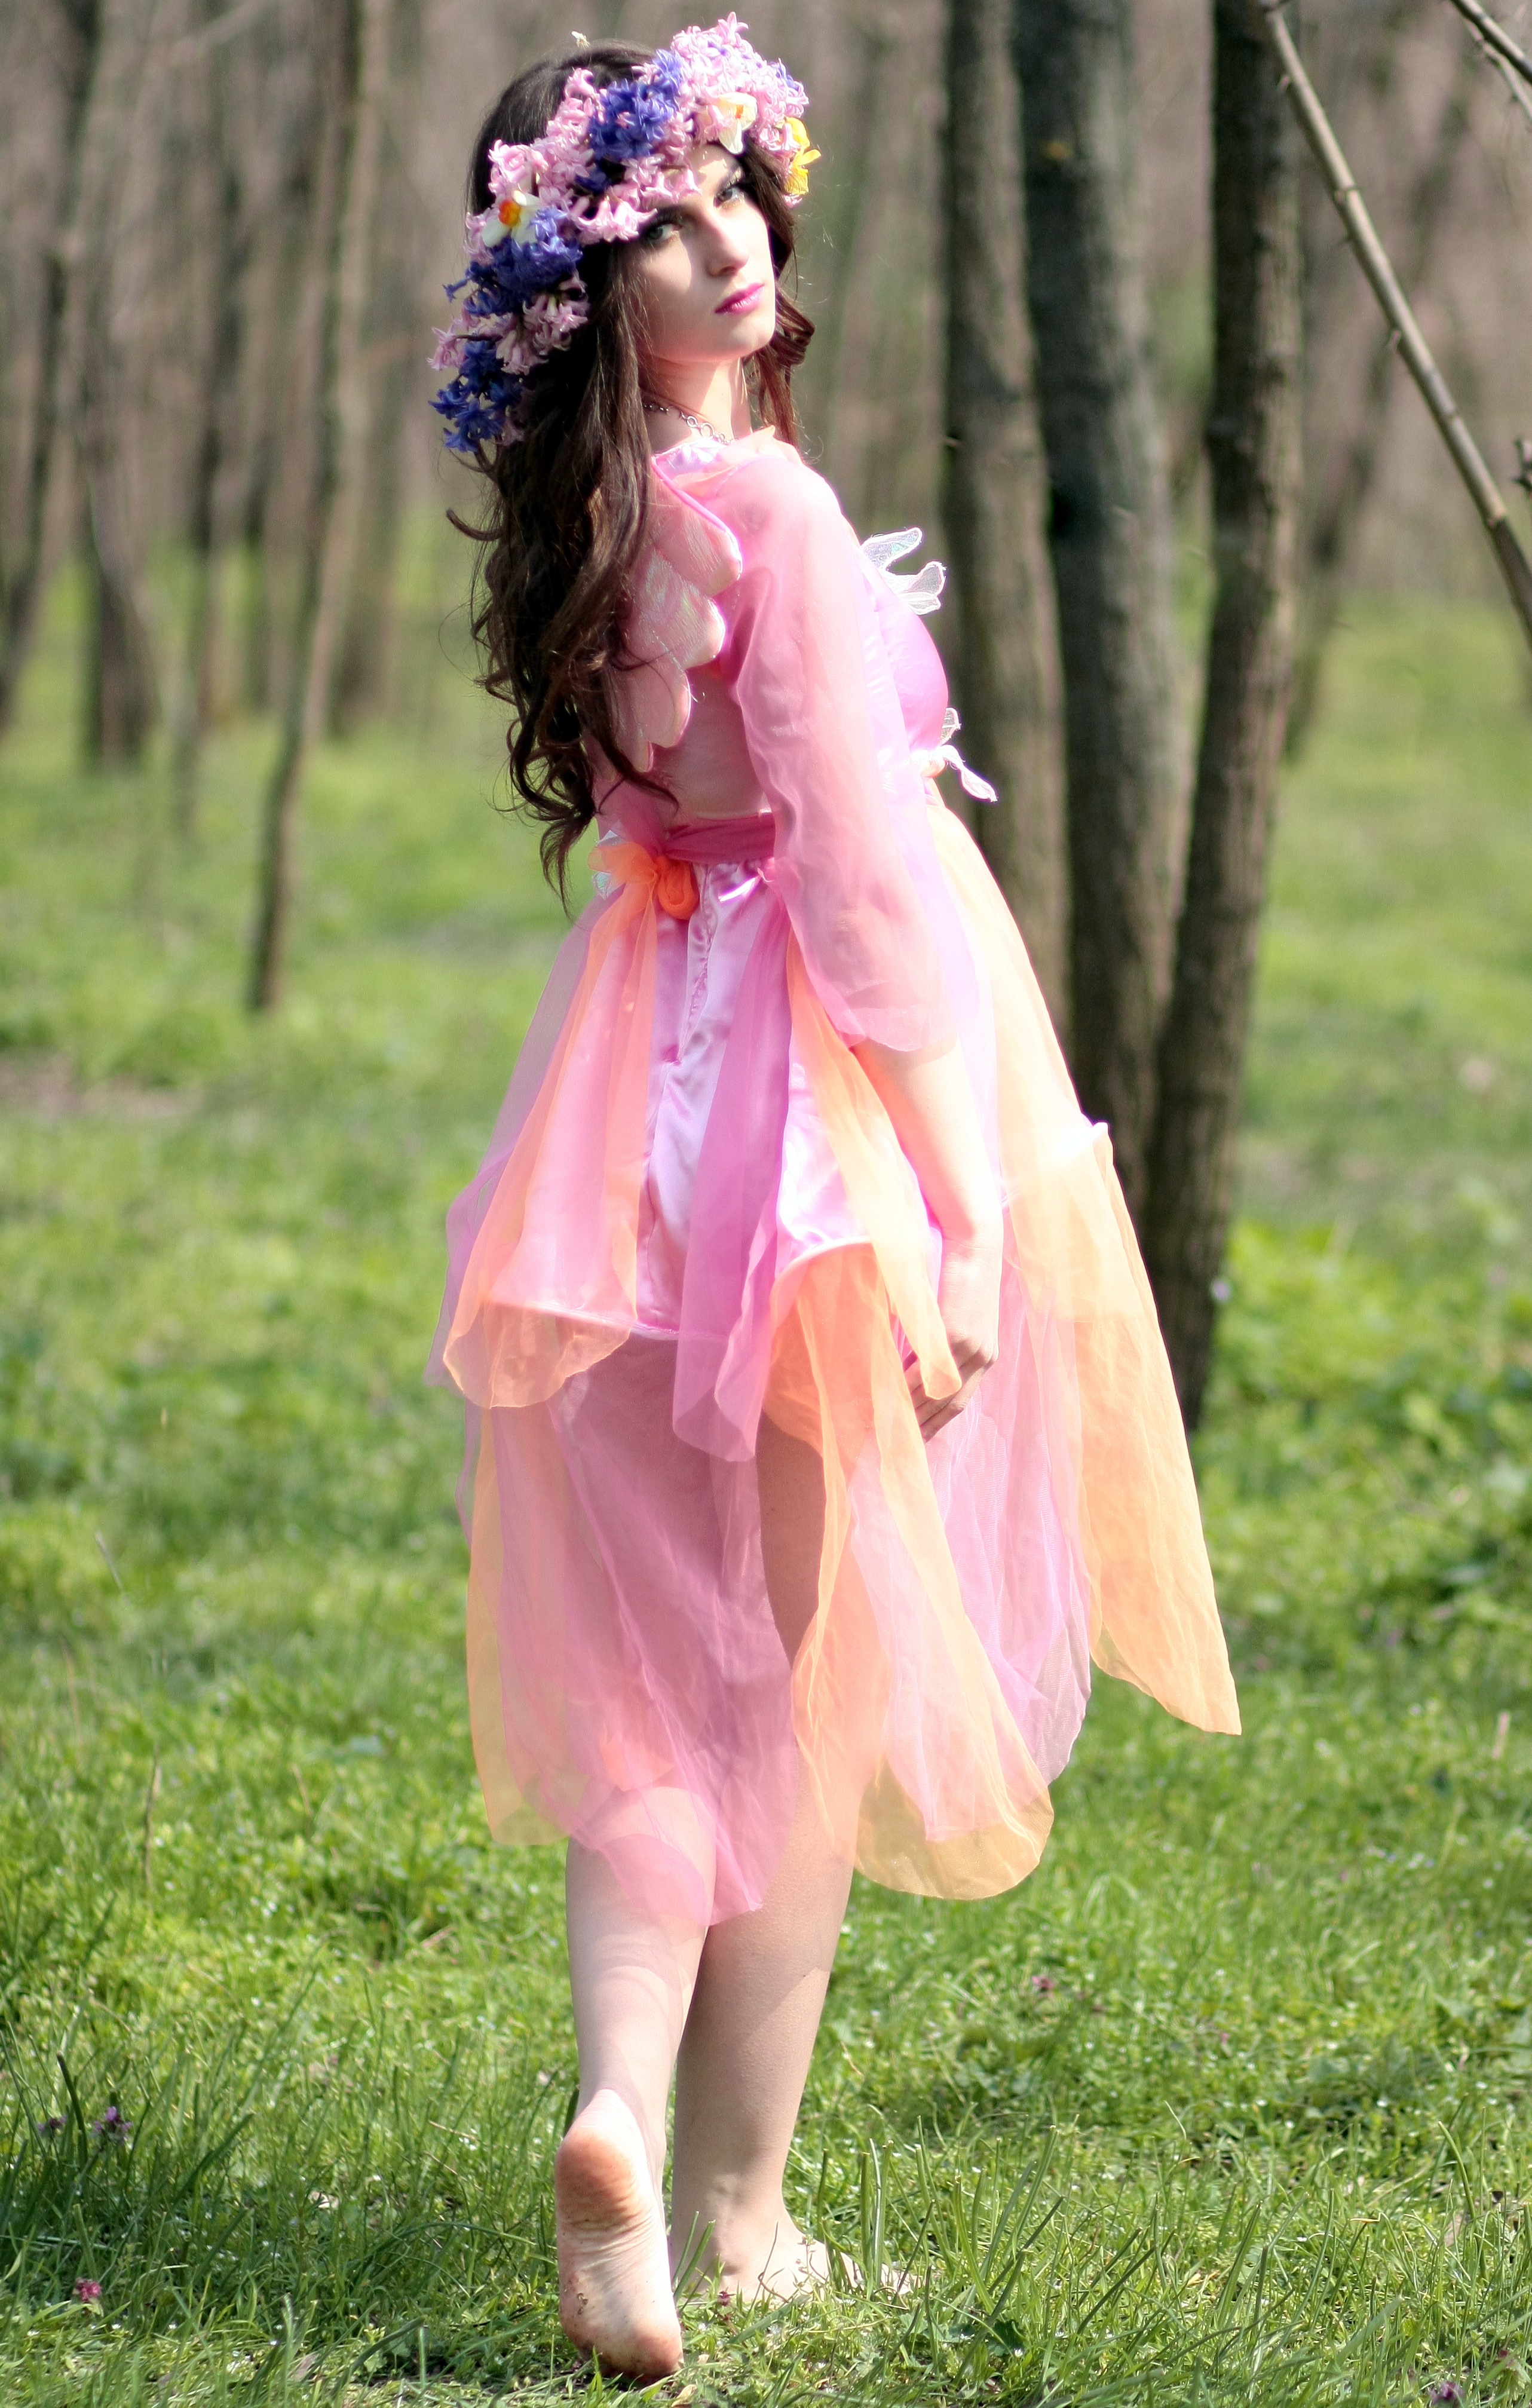
girl, white, meadow, flower, spring, child, fashion, clothing, pink, wreath, flowers, dress, joy, costume, fairy, gown, photo shoot, dance dress